Andy Seuss

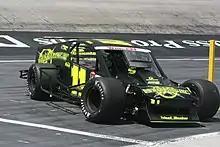
Seuss' Southern Modified Tour car at Bristol in 2015

Ideal Finance signed on to sponsor Seuss in 2014, and Seuss responded with a first-race win, and not holding the top spot in the standings for only one race. He won his first championship that season on the back of a season in which he never finished a race outside of the top ten. In 2015, Seuss started with an opening-race crash, but rebounded by winning the race after that. He moved into the lead in the point standings after a win in the penultimate race at South Boston. A sixth-place finish in the final race of the season secured another championship for Seuss.